Church of St James the Less, Sulgrave

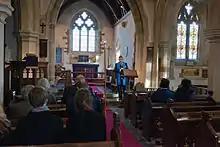
Interior of the nave, looking east towards the chancel. A USAF chaplain is addressing a small congregation.

Sulgrave has had a church since the Anglo-Saxon era, although not on the current site. An earlier stone church is believed to have stood about north of the present one, on higher ground near the windmill.